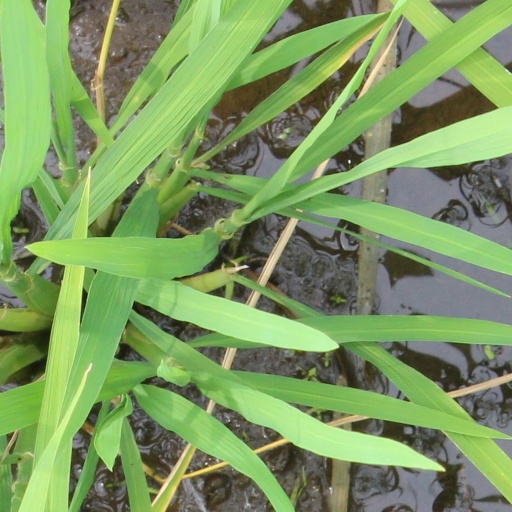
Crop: rice